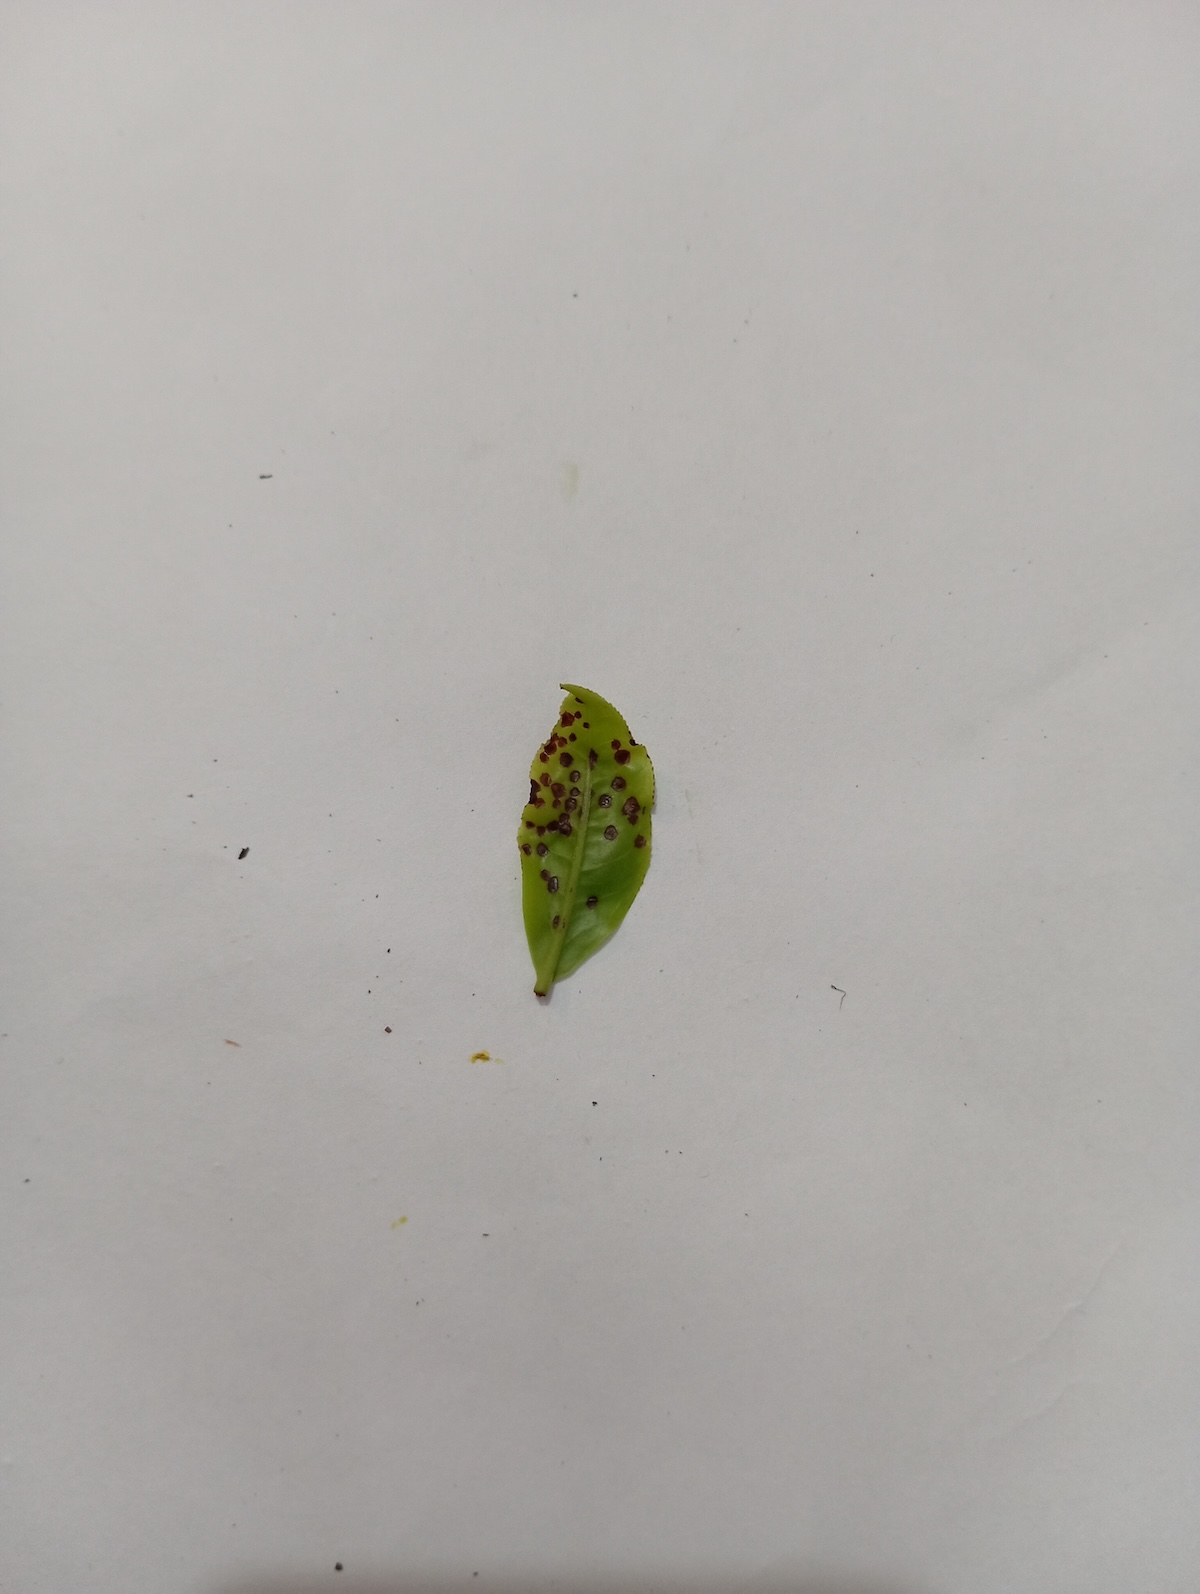
Label: Helopeltis